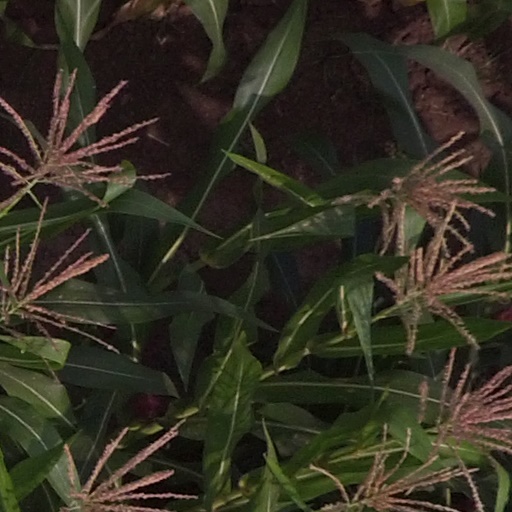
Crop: maize; corn